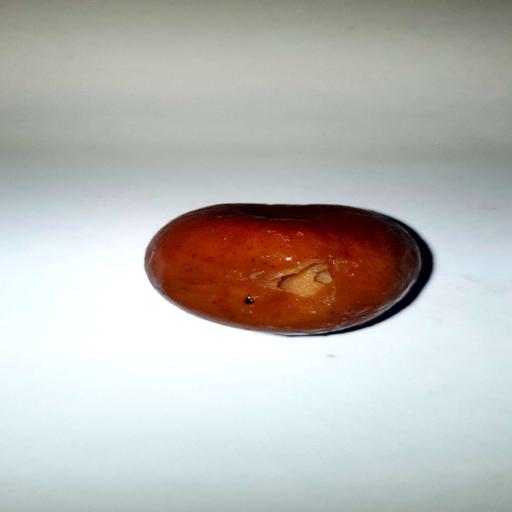
Label: bruised